Danny Wilson (footballer, born 1991)

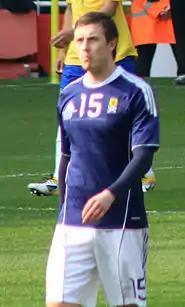
Wilson playing for Scotland against Brazil.

On 21 July 2010, Wilson joined Liverpool and signed a three-year deal for an initial transfer fee of £2 million, potentially rising to £5 million based on appearances. Two months later, on 22 September 2010, Wilson made his Liverpool debut. He appeared regularly for the reserves in the early part of the season, scoring his first goal for the second-string on 20 October 2010, in a 3–3 draw with Blackburn Rovers at Prenton Park.